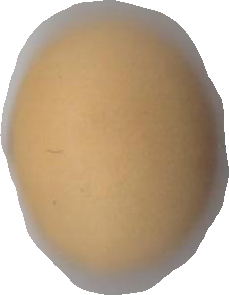
Variety: Grobogan